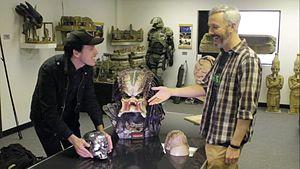
"Johannes Grenzfurthner est un artiste, réalisateur, acteur, conservateur, metteur en scène, interprète et conférencier autrichien. Grenzfurther est le fondateur, concepteur et directeur artistique de ""monochrom"", un groupe international d'art et de théorie. La majeure partie de ses œuvres sont nommées monochrom. Grenzfurther est un fervent chercheur dans le domaine des cultures subversives et marginales, en lien par exemple avec les thématiques de la sexualité et de la technologie, et l'un des fondateurs du ""technohédonisme"".